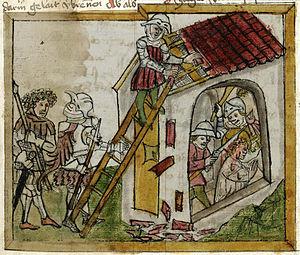
Wiborada de Saint-Gall est une religieuse suisse, première femme canonisée par le Vatican. Vierge et martyre, elle est victime d'un raid hongrois le 1ᵉʳ mai 926 à Saint-Gall. Sa sainteté est reconnue en 1047 déjà par le pape Clément II. Ses attributs iconographiques sont un livre et une hache, cette dernière pour rappeler son martyre. Elle passe pour être la protectrice des gouvernantes de cures, des cuisinières, des bibliothécaires et bibliophiles. Sa fête, spécifique à l'évêché de Saint-Gall, est célébrée le 2 mai.
L’abbaye de Saint-Gall est une abbaye bénédictine du VIIᵉ siècle située à Saint-Gall en Suisse alémanique et qui fut pendant plusieurs siècles, avec sa bibliothèque, l'un des monastères bénédictins les plus importants d'Europe.